John Powers Middleton

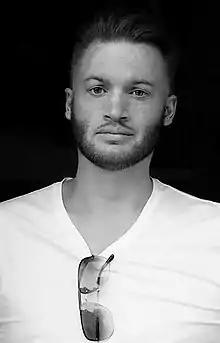
Middleton in 2017

John Powers Middleton (born January 1, 1984) is an American film and television producer. He began his film career as an executive producer for "Oldboy" (2013) before executive producing the A&E television series, "Bates Motel" (2013), and co-producing "The Lego Movie" (2014). Middleton's production company, The Affleck/Middleton Project, produced the film "Manchester by the Sea" (2016), which was nominated for six Oscars, including Best Picture. The film won Oscars for Best Original Screenplay and Best Actor.